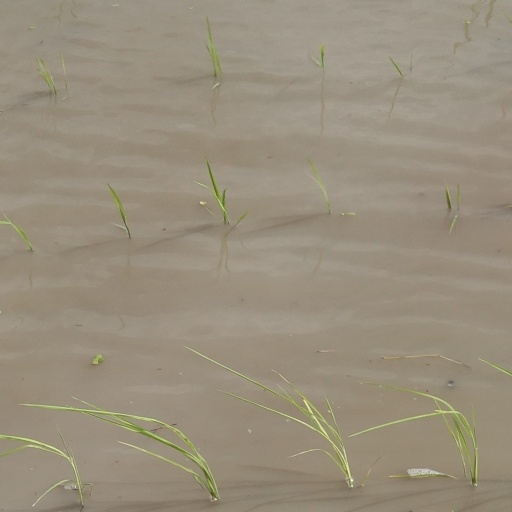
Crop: rice